KZDG

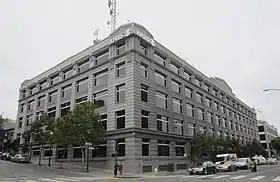
1550 AM broadcast from Grey Rock, which also houses the studios of formerly co-owned KPIX-TV, for much of the period from 1994 to 2022

In November 1993, Buckley announced the sale of KKHI-AM-FM to Group W, the owners of KPIX-TV, for $14.2 million, setting off immediate speculation about a format change. Loyal KKHI listeners decried the sale; later in the year, Saul Levine bought the silent KTID in San Rafael, obtained the KKHI call letters from Group W, and relaunched KKHI on 1510 AM and 100.9 FM.